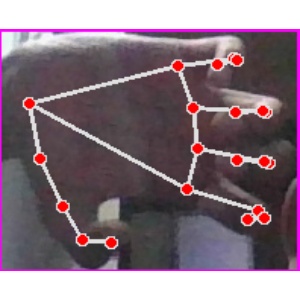
अक्षर: त